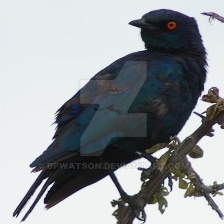
Species: CAPE GLOSSY STARLING
Scientific name: LAMPROTORNIS NITENS